M'Kean Point

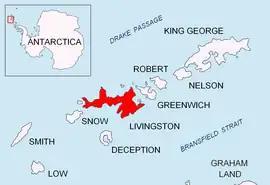
Location of Livingston Island in the South Shetland Islands.

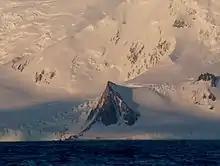
M'Kean Point and Kalofer Peak from Bransfield Strait.

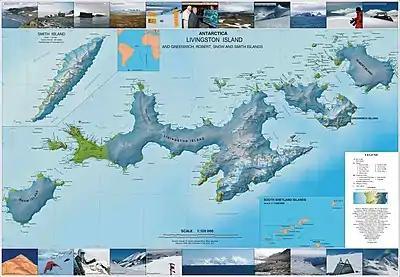
Topographic map of Livingston Island, Greenwich, Robert, Snow and Smith Islands.

M'Kean Point on the southeast coast of Livingston Island in the South Shetland Islands, Antarctica is formed by an offshoot of Kalofer Peak. The point separates the termini of Srebarna Glacier to the southwest and Magura Glacier to the north-northeast.